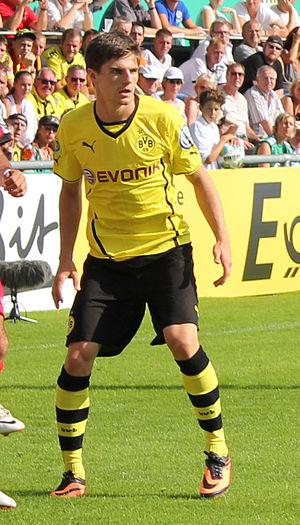
Jonas Hofmann, né le 14 juillet 1992 à Heidelberg, est un footballeur allemand qui évolue au poste de milieu de terrain avec le Borussia Mönchengladbach.